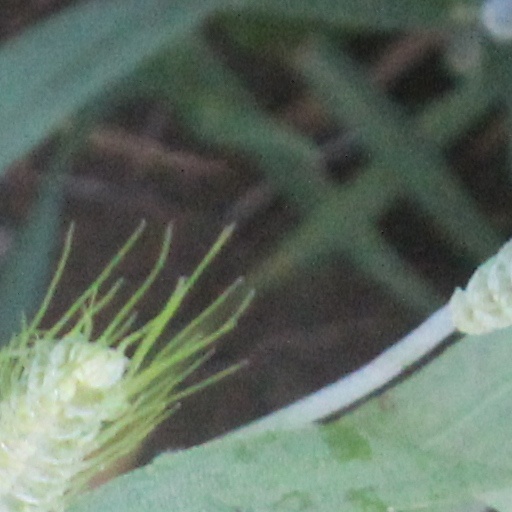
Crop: wheat